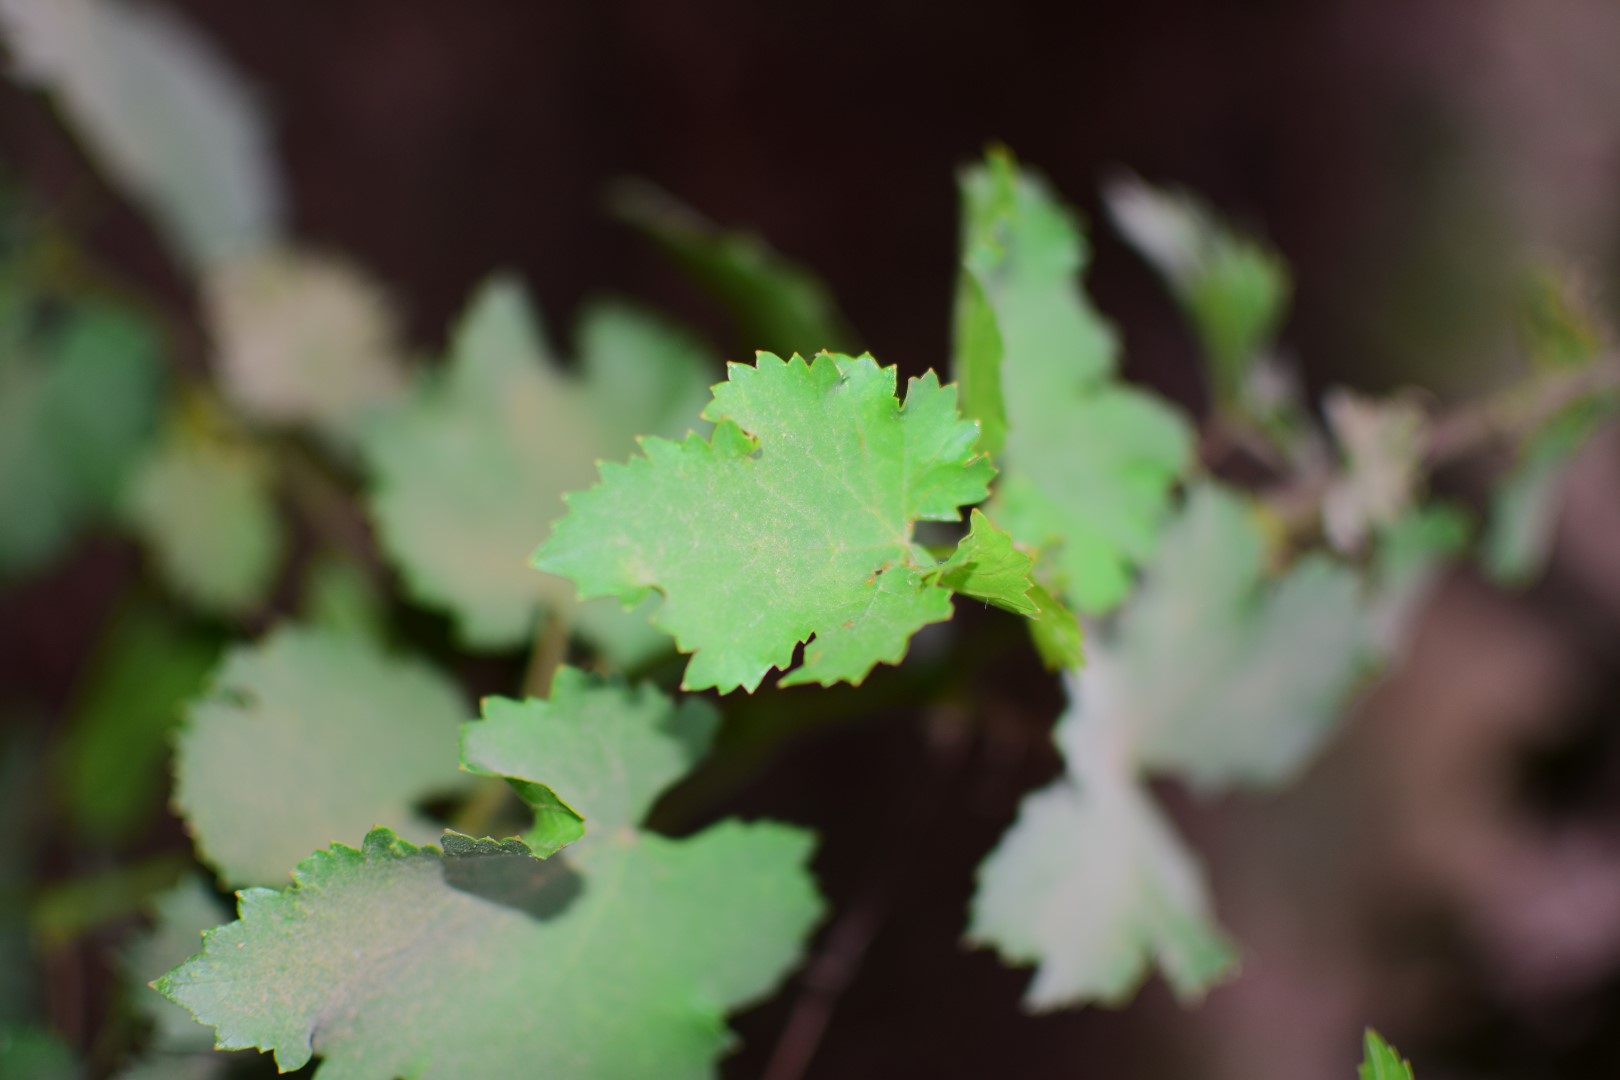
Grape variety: Kamali